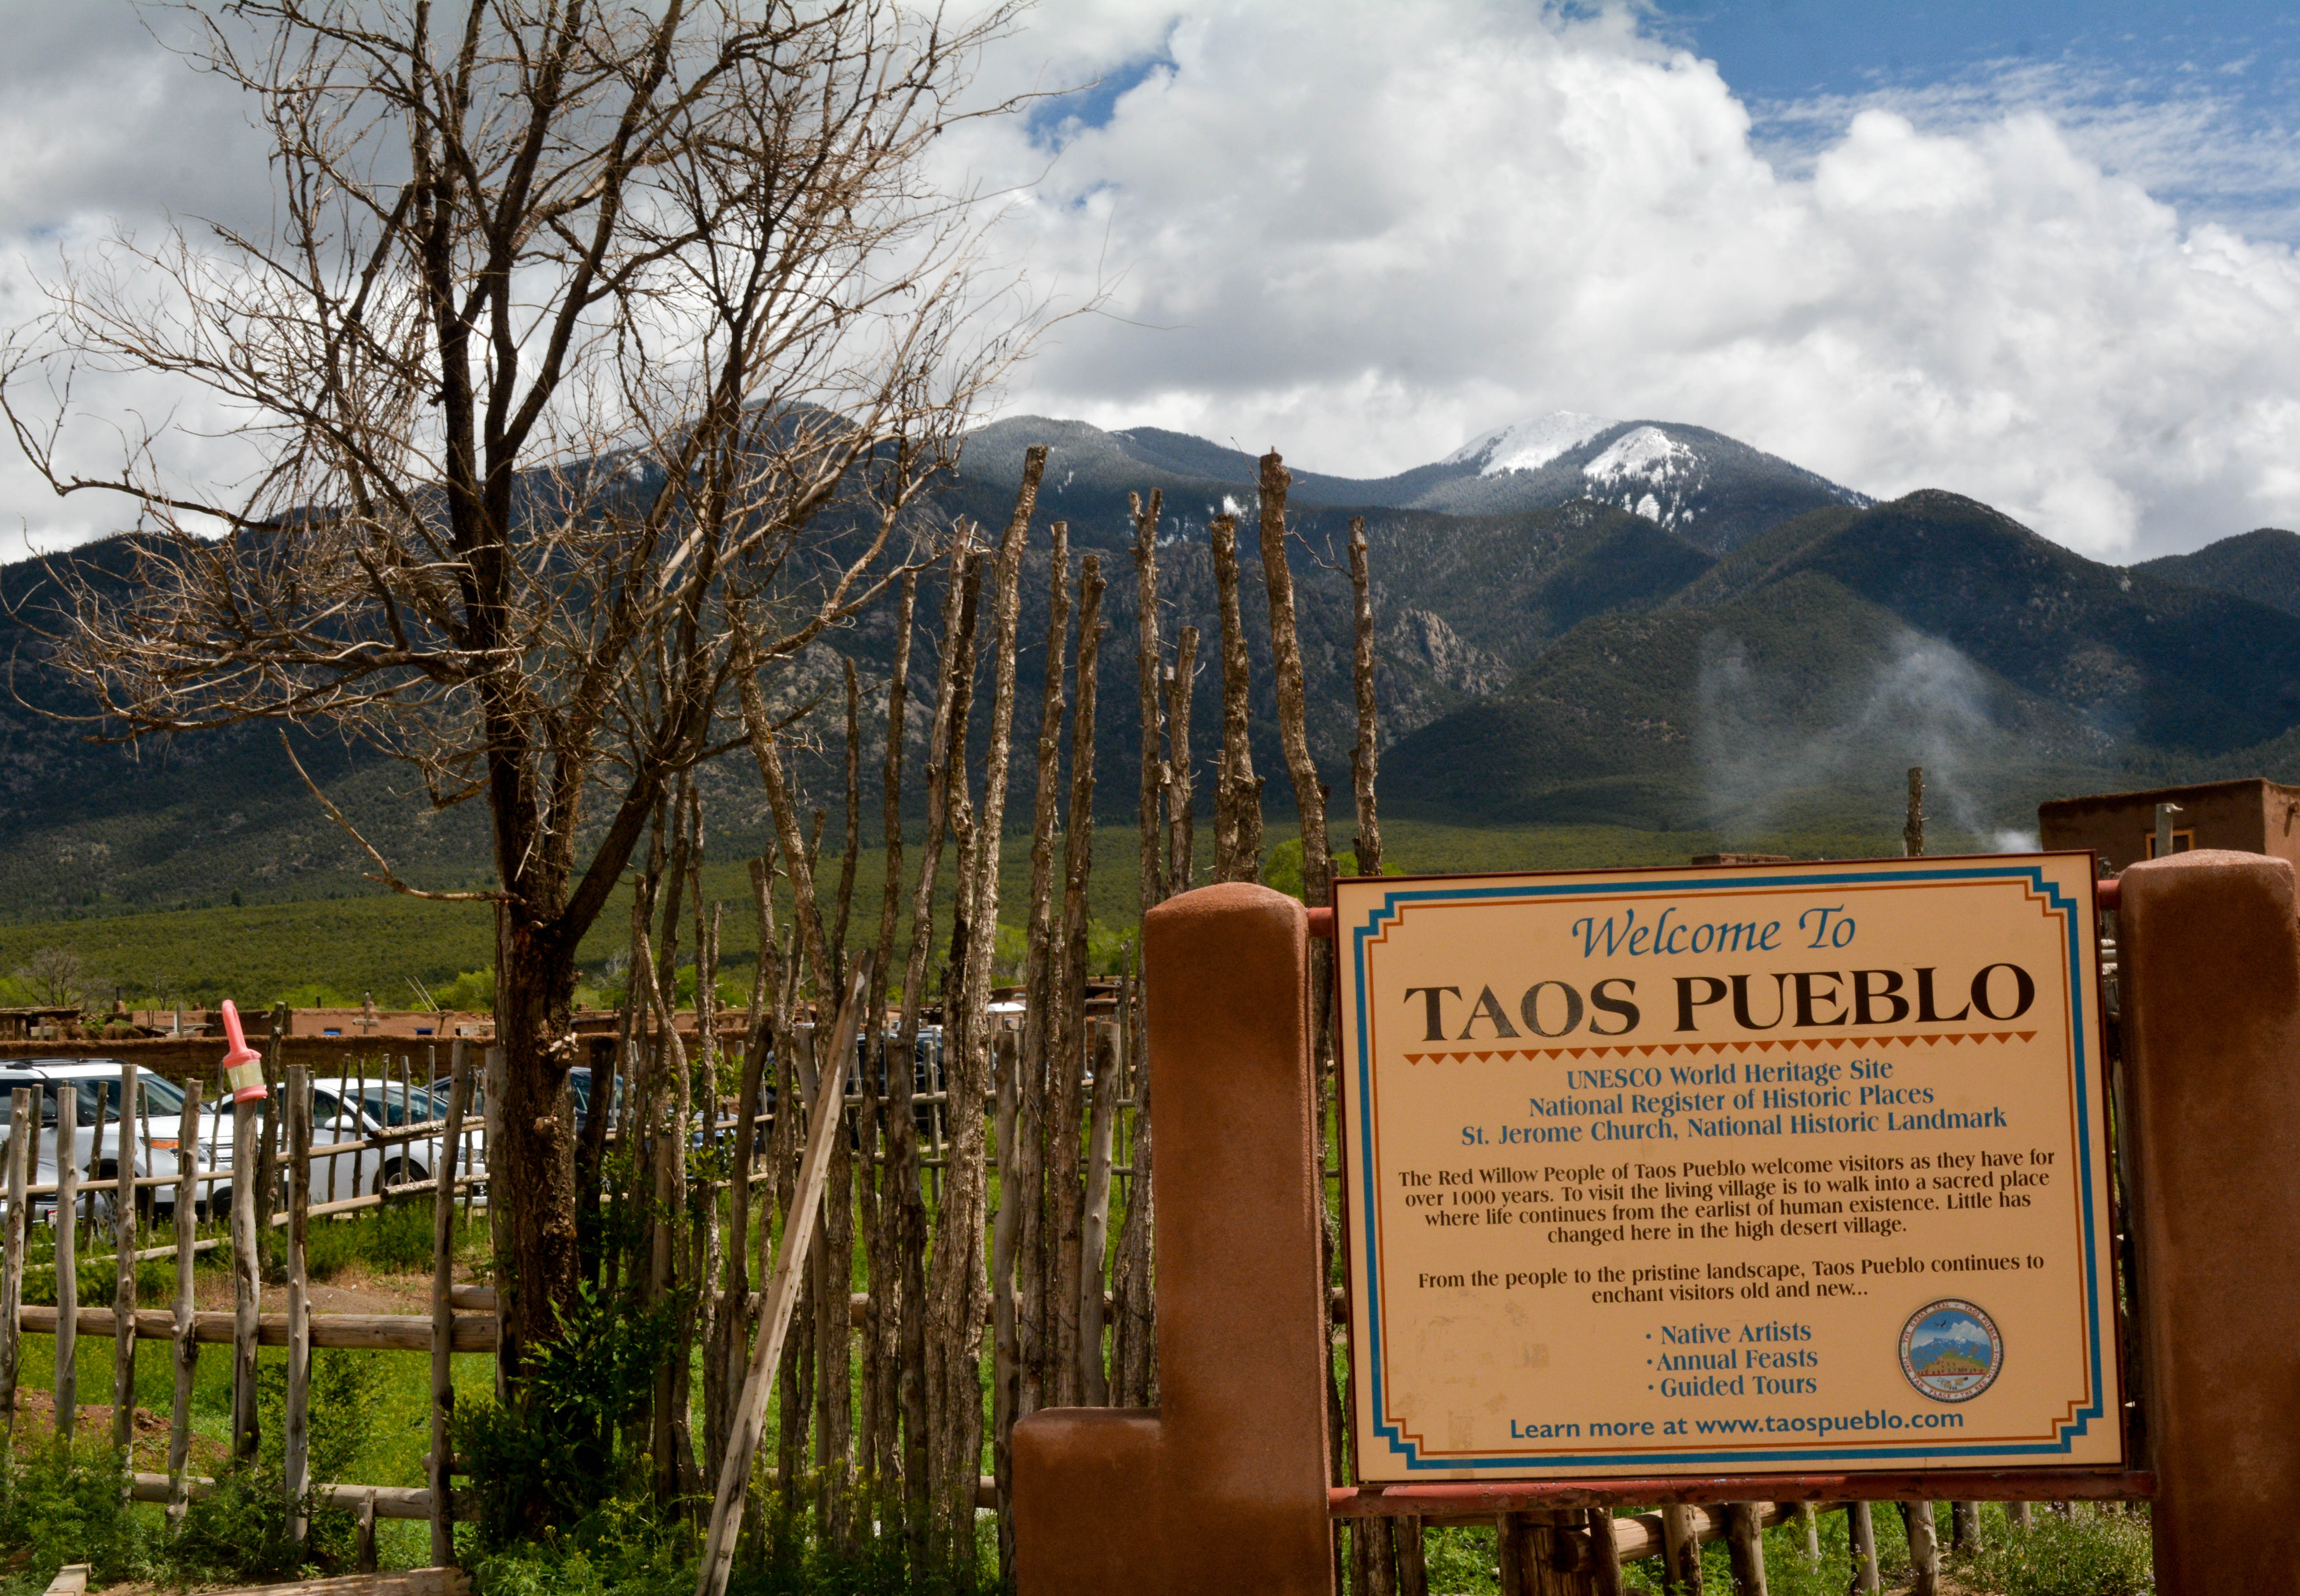
tree, nature, mountain, farm, season, santafe, truchas, northernnewmexico, pueblosantafe, rural area